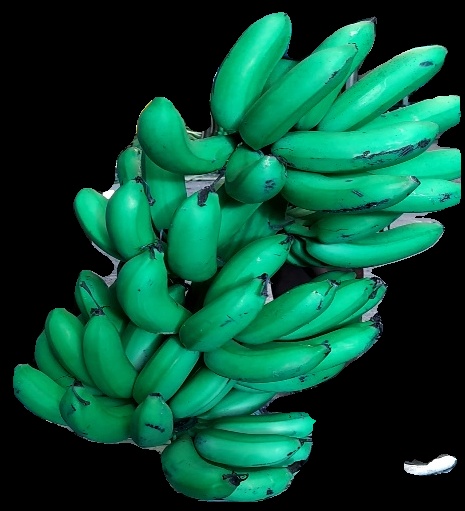
Variety: rasbale
Grade: grade1